Tibor Kristóf

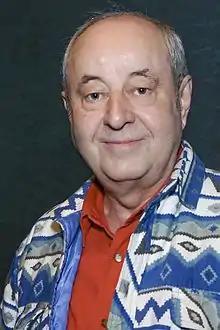
Kristóf in 2005

Besides his own career in Hungarian films and television, Kristóf provided the Hungarian-language voices of many prominent English-speaking Hollywood actors in major American-produced films.